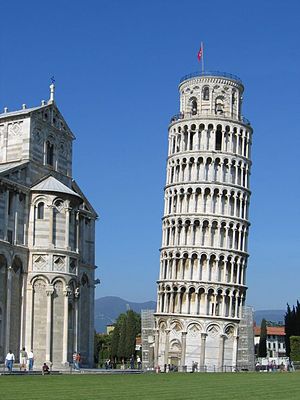
Italiensk renæssance / Udvikling / Internationale forbindelser
Det skæve tårn i Pisa
Den italienske renæssance betegner den tidligste fase af Renæssancen, som var overgangsperioden mellem Middelalderen og Tidlig moderne tid. Termen renæssance er i sin essens et moderne begreb, som blev skabt i det 19. århundrede indenfor kunsthistorien, især Jacob Burckhardt. Selvom oprindelsen til denne bevægelse normalt dateres til årene lige efter 1300 var det italienske samfund og kultur stadig præget af strukturer som normalt karakteriseres som middelalderlige, og denne udvikling var stadig begrænset til en litterær elite. De store samfundsomvæltninger der fulgte renæssancebevægelsen satte først ind i de følgende århundreder. Ordet renæssance betyder “genfødsel”, og denne æra er mest kendtfor en fornyet interesse for den antikke fortid efter en periode, som nogle af renæssancehumanisterne selv betegnede som den mørke middelalder.